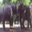
Label: elephant